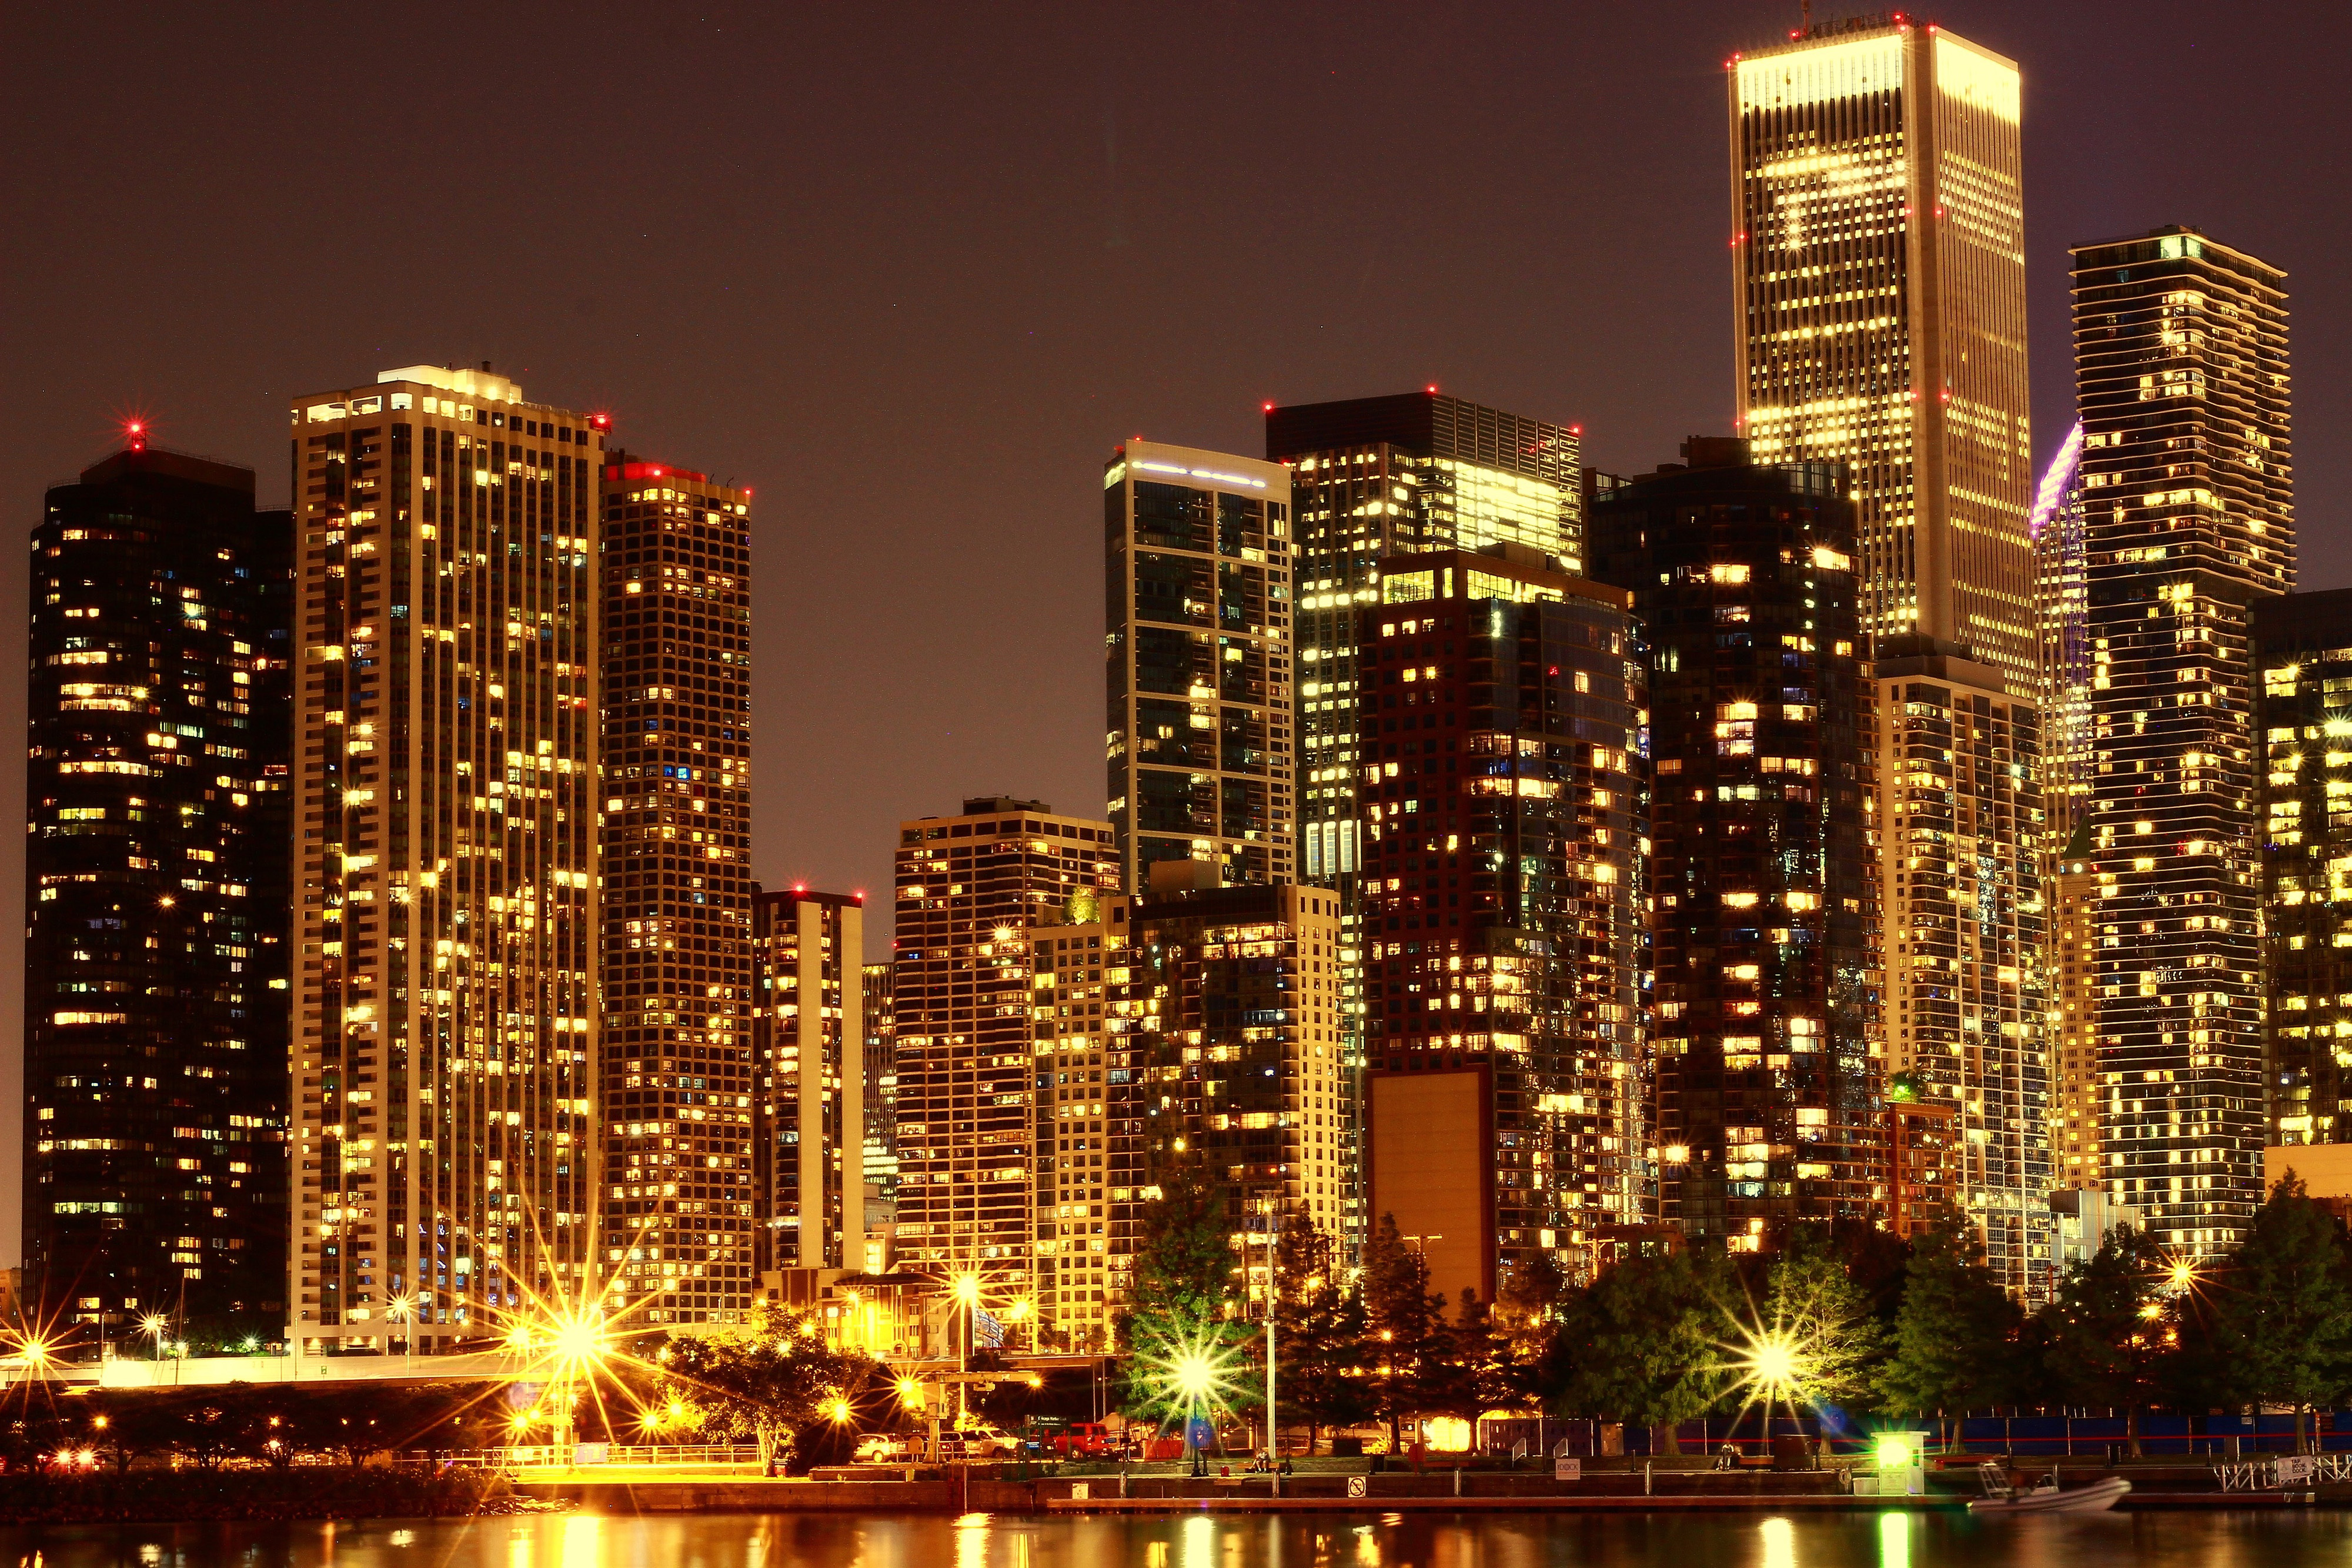
cityscape, city, metropolitan area, metropolis, urban area, skyline, night, skyscraper, tower block, landmark, reflection, downtown, human settlement, sky, lighting, architecture, condominium, building, mixed use, real estate, residential area, neighbourhood, corporate headquarters, midnight, landscape, evening, world, tower, commercial building, apartment, tourist attraction